Northern Virginia

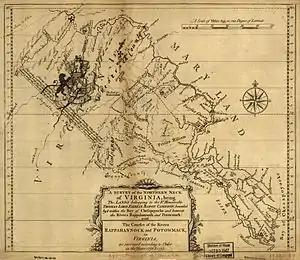
A map of the Northern Neck Proprietary land grant,

The most common definition of Northern Virginia includes the independent cities and counties on the Virginia side of the Washington-Baltimore-Arlington, DC-MD-VA-WV-PA Combined Statistical Area as defined by the U.S. Office of Management and Budget within the Executive Office of the President of the United States.